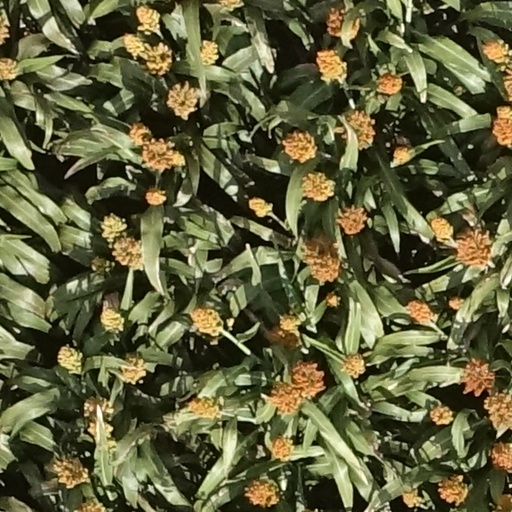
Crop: sorghum